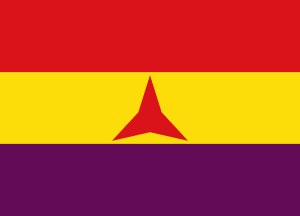
Internationale brigader
De Internationale Brigaders flag
De Internationale Brigader er fællesbetegnelsen for de republikanske militærenheder, som bestod af frivillige fra andre lande, som kæmpede i Den Spanske Borgerkrig. De kæmpede imod de spanske nationalister, ledet af Franco, som blev støttet af, tropper fra Nazi-Tyskland og det fascistiske Italien. De danske deltagere i brigaderne kaldes spaniensfrivillige. Det vurderes, at ca. 32.000 personer fra angiveligt 53 lande kæmpede i De Internationale Brigader.